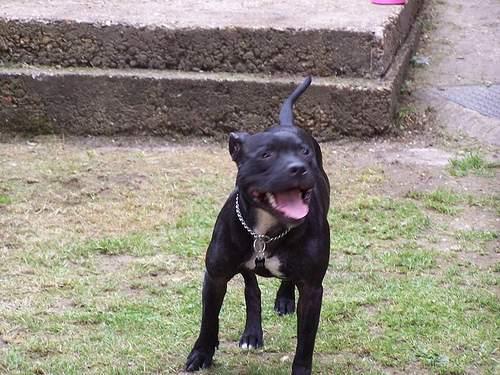
Animal: dog
Breed: staffordshire_bull_terrier